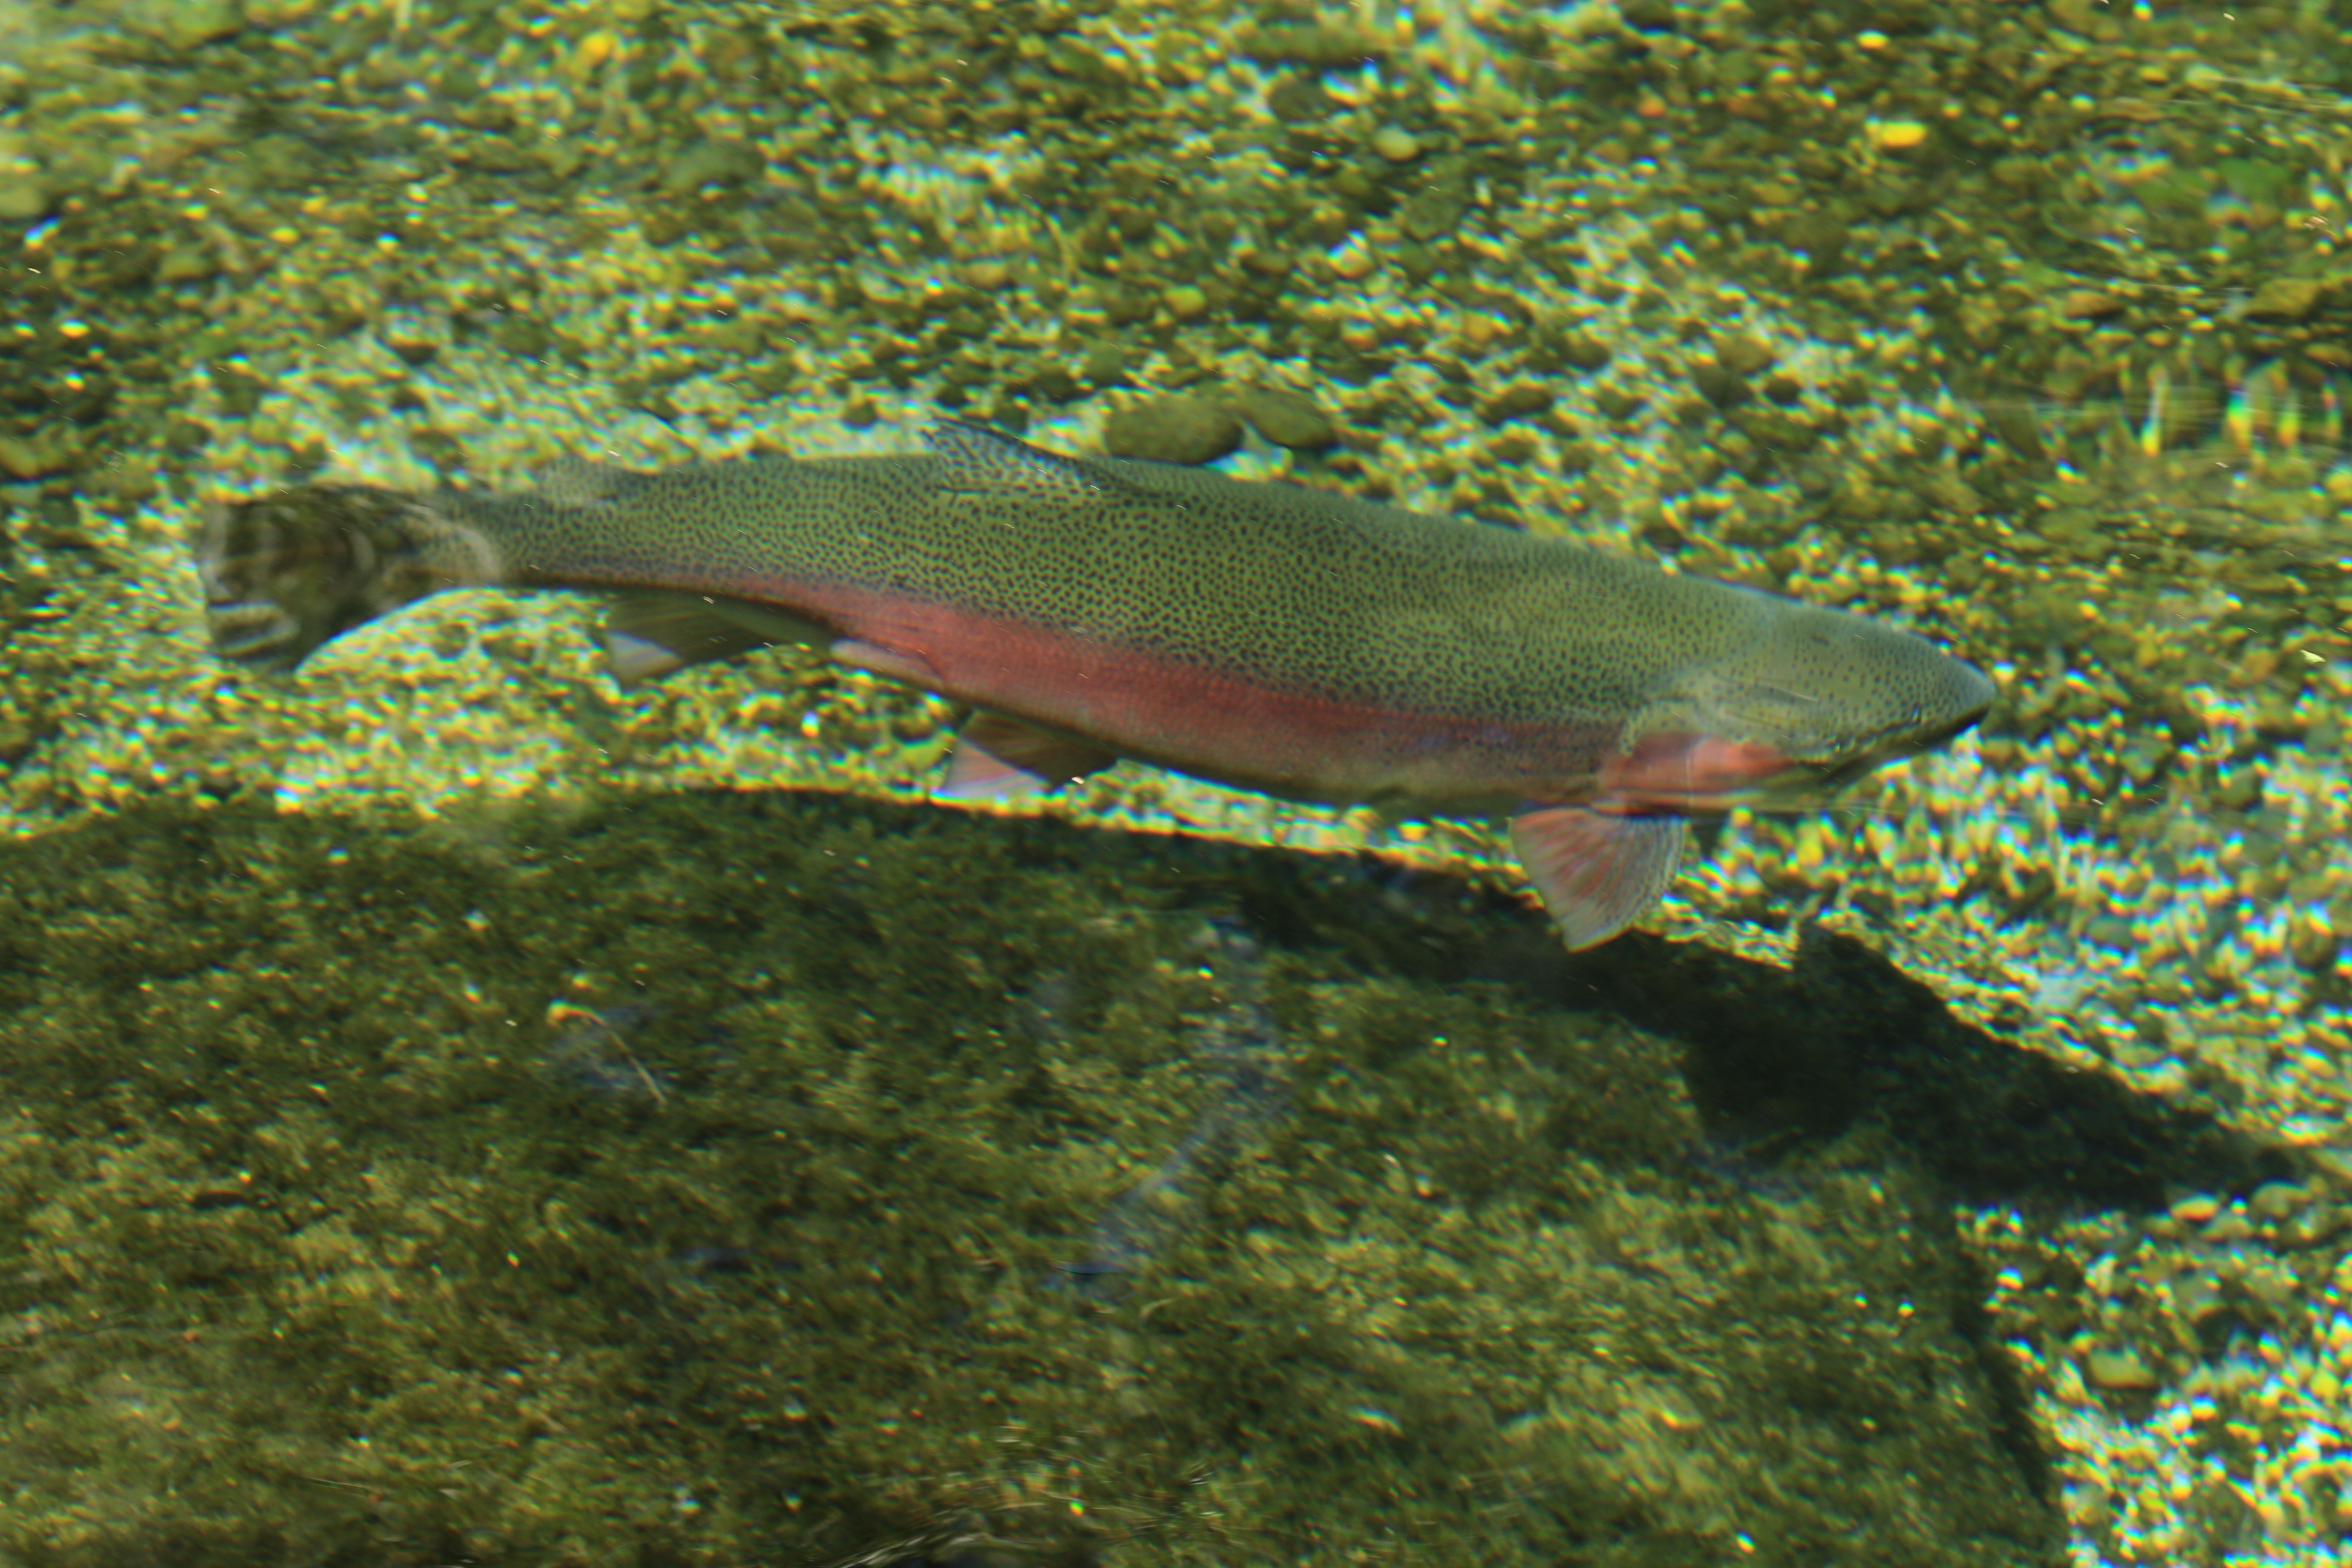
water, nature, lake, pond, underwater, swim, biology, fish, fauna, vertebrate, trout, freshwater, marine biology